42 Commando

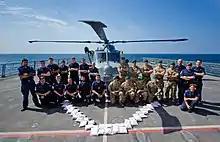
RMBT seizes 49kg of heroin in drugs bust

42 Commando is a Very High Readiness commando force capable of delivering special operations with a specific expertise in maritime operations including: high threat capacity-building and training of overseas partnered forces; Ships Force Protection Teams; training to indigenous forces; maritime interdiction and boarding operations; UK resilience and support to the Queen Elizabeth Class Carriers.